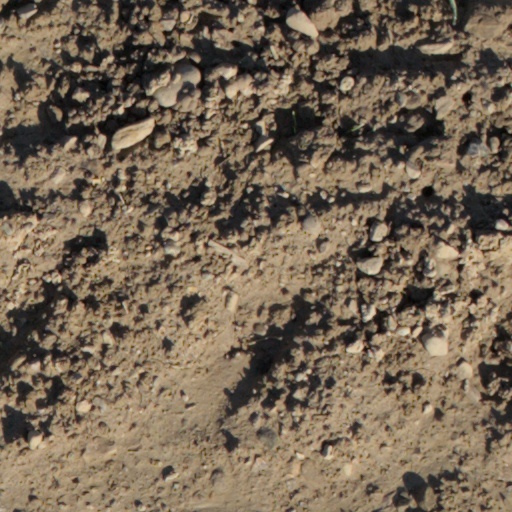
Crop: wheat